Battenberg Mausoleum

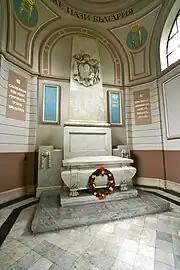
Interior of the mausoleum

The Memorial Tomb of Alexander I of Battenberg ("Grobnitsa pametnik „Aleksandar І Batenberg""), better known as the Battenberg Mausoleum (Мавзолей на Батенберг, "Mavzoley na Batenberg") in Sofia, the capital of Bulgaria, is the mausoleum and final resting place of Prince Alexander I of Bulgaria (1857–1893), the first Head of State of modern Bulgaria.